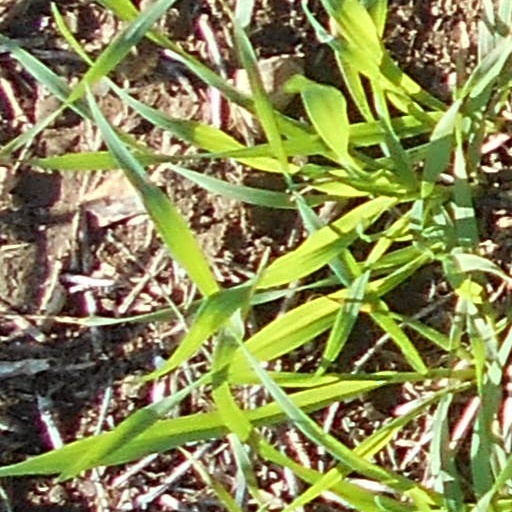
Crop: wheat